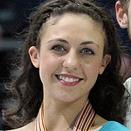
Age: 19